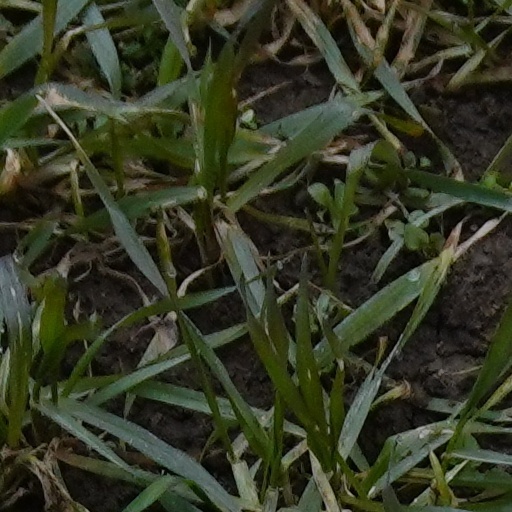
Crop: wheat